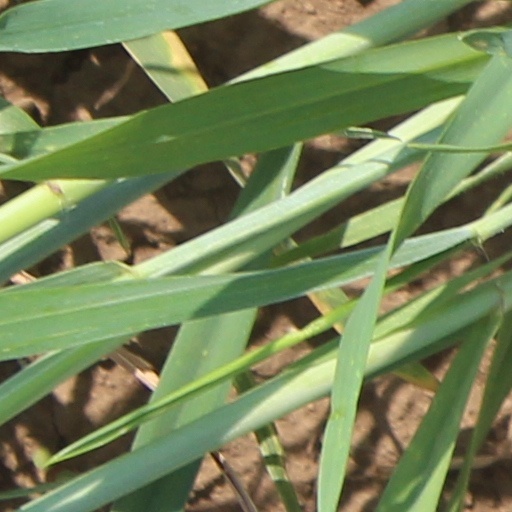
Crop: wheat